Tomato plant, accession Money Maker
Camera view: bottom (45 deg); turntable rotation: 120 degrees
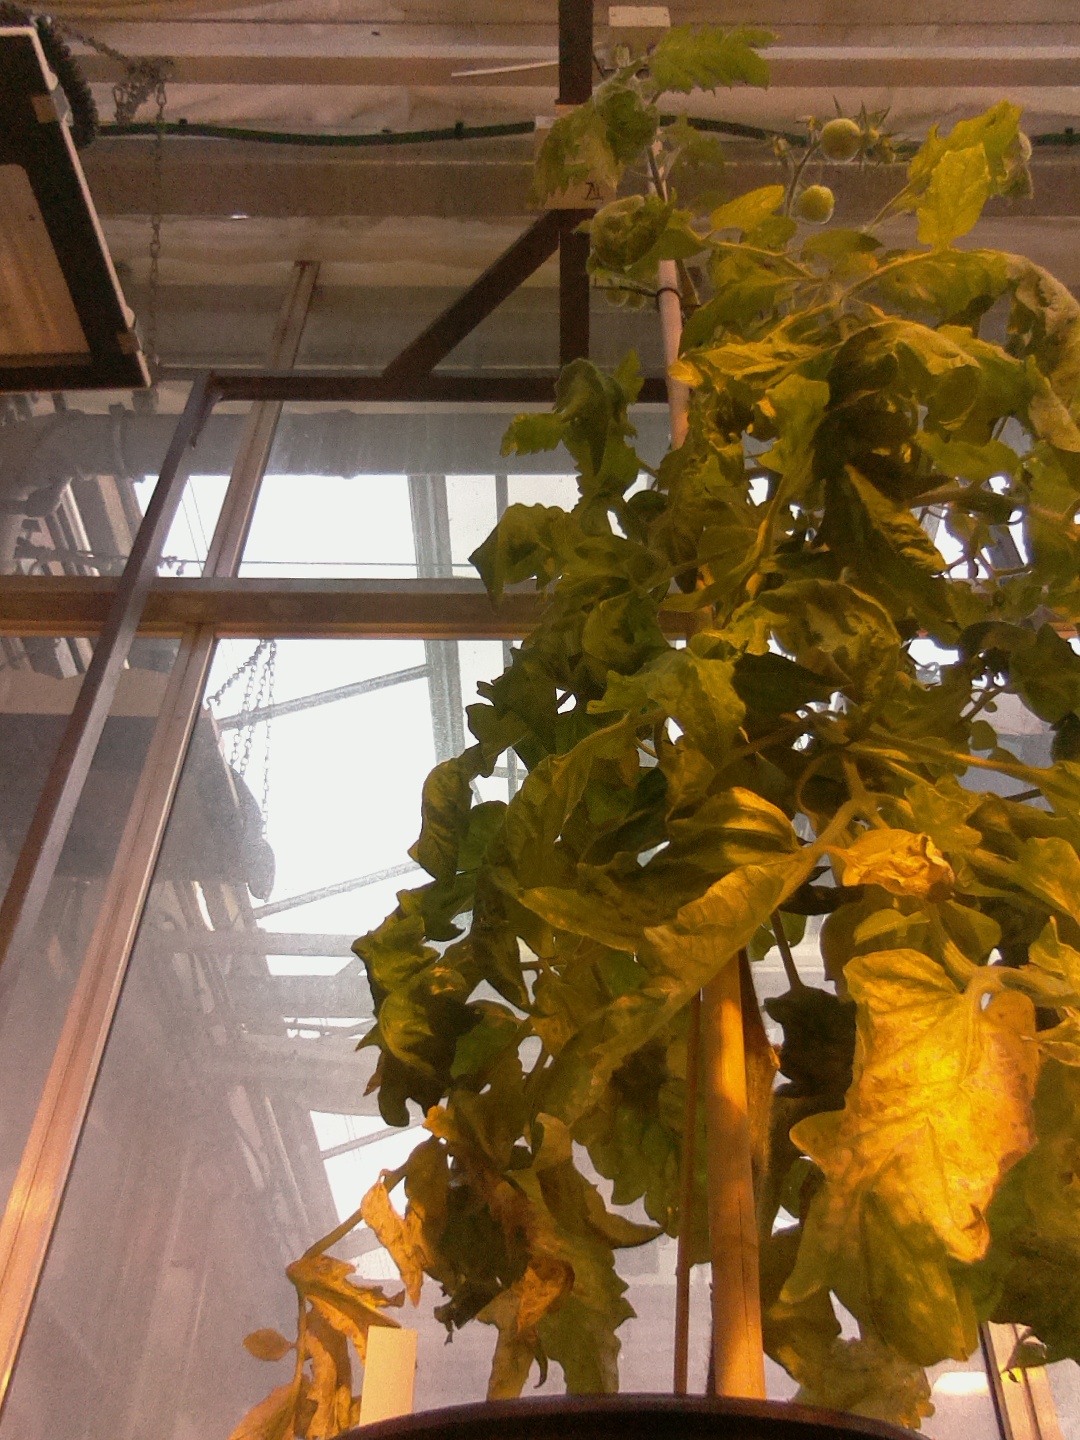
BBCH growth stage 78: 80% -90% of final fruit size